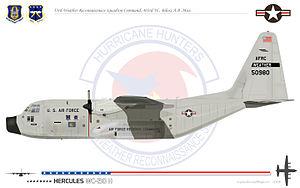
WC 130H 53d weather reconnaissance sq. US Air force
Le Lockheed C-130 Hercules est un avion de transport militaire conçu par les États-Unis au début des années 1950. Il a rencontré un succès remarquable avec plus de 2 200 exemplaires construits pour une cinquantaine de pays utilisateurs, et reste en 2019 encore largement utilisé, et toujours produit dans des versions améliorées.